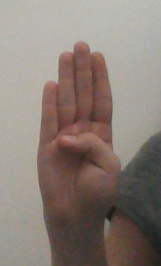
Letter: kaaf